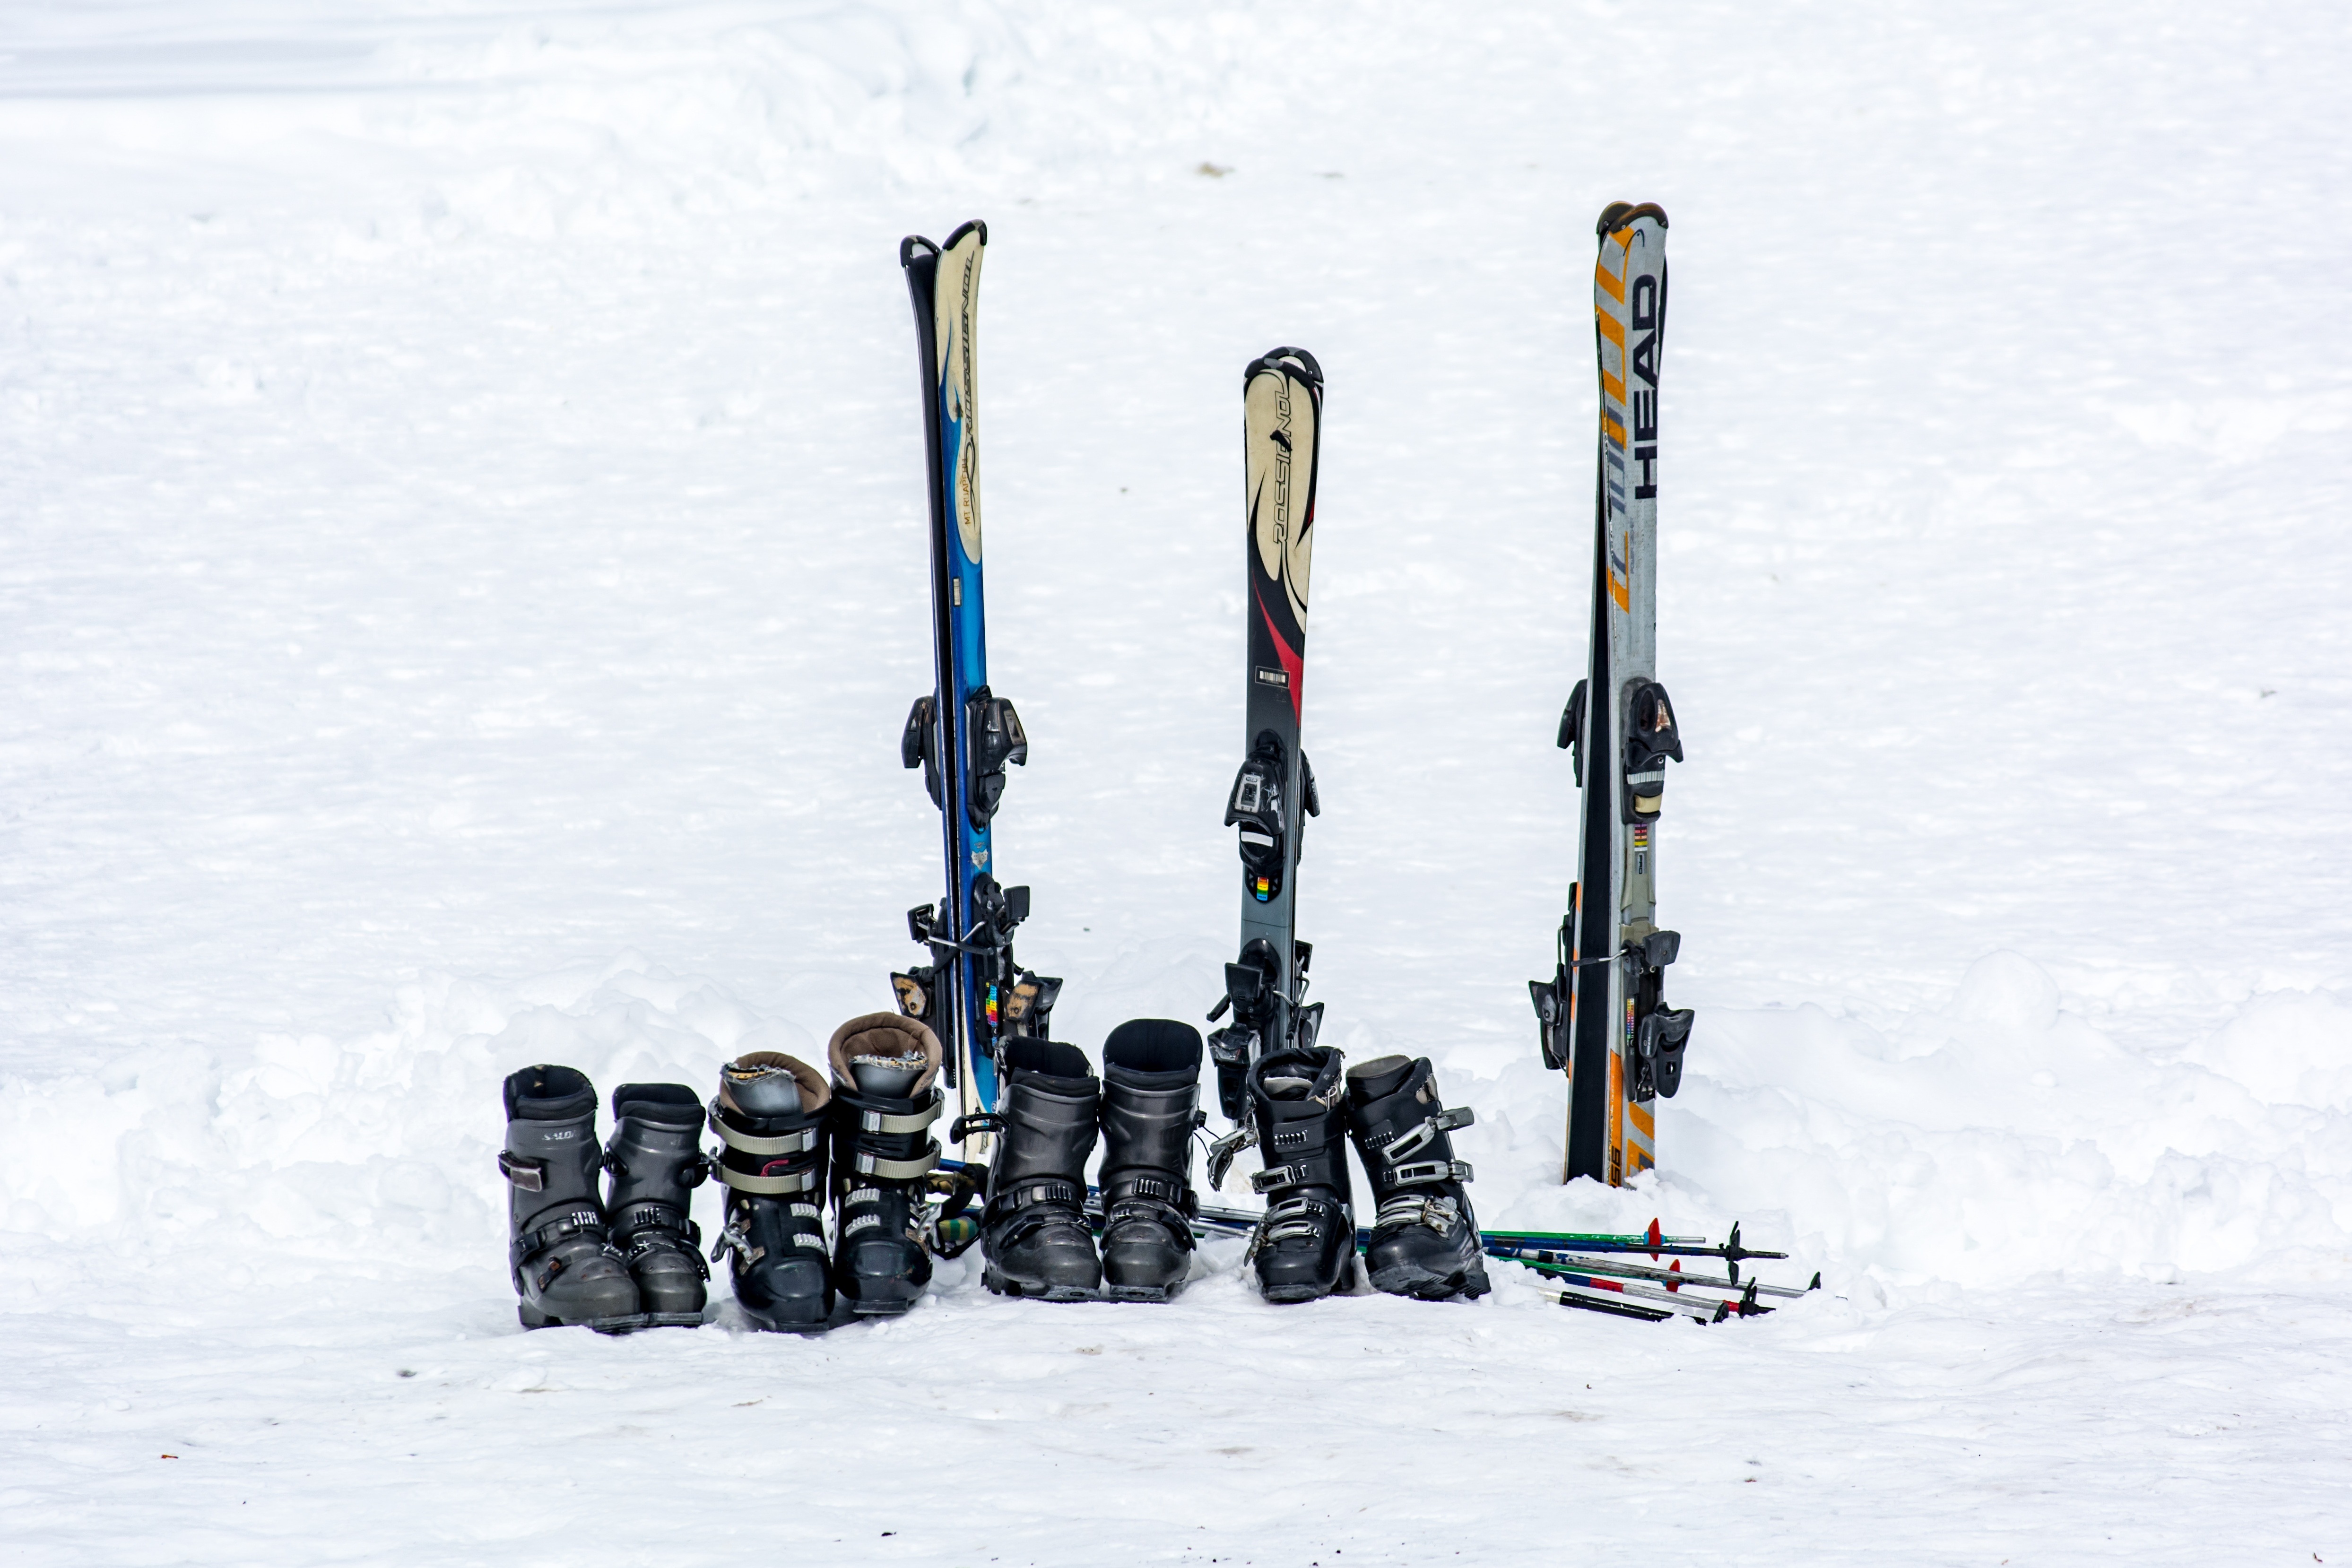
nature, outdoor, snow, cold, winter, sun, white, sport, vacation, recreation, equipment, holiday, alpine, skiing, leisure, activity, binding, winter sport, mountainside, sports, resort, alps, ski, active, winter sports, ski area, ski equipment, ski boots